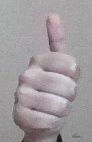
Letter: aleff